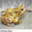
Label: frog